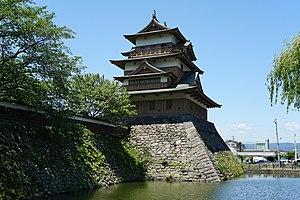
Le château de Takashima est un château japonais situé à Suwa, dans le préfecture de Nagano, au centre du Japon. À la fin de l'époque d'Edo, le château de Takashima abritait le clan Suwa, le daimyō du domaine de Suwa. Le château est également connu sous le nom de « château flottant de Suwa » ou « château de Shimazaki ».